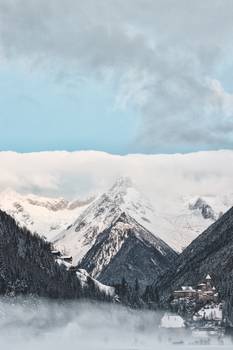
Label: No Watermark